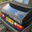
Label: automobile